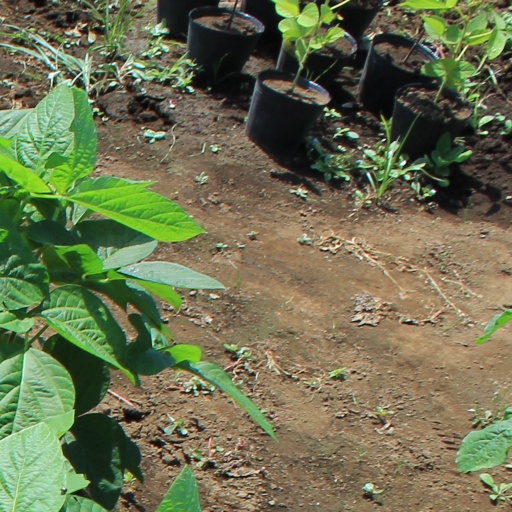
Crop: soybean